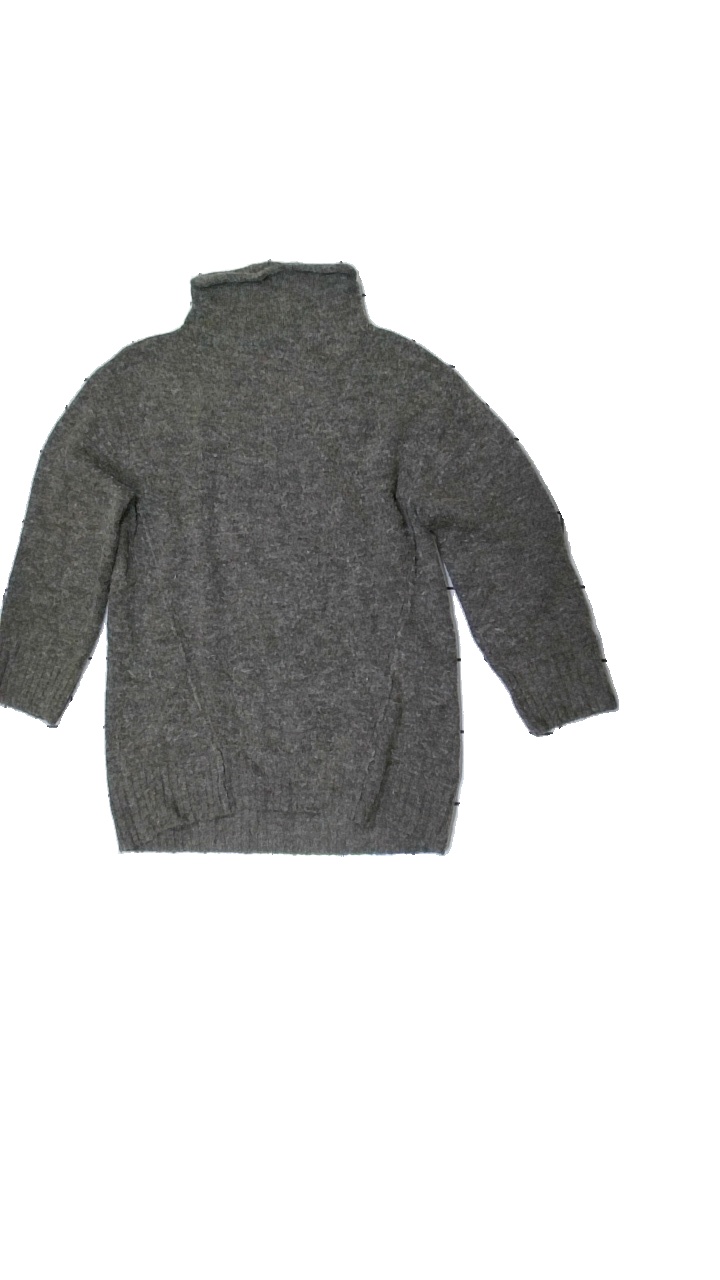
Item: Sweater (Ladies)
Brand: Lindex
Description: Knitted sweater
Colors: Brown
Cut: Oversize
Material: unknown
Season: All
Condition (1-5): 3
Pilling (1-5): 3
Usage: Export
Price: <50